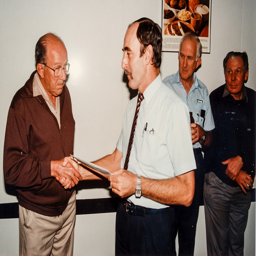
Two men are shaking hands while others look on.
A man wearing a tie shakes hands with an older man while two other men look on.
A man wearing a tie shakes hands with a man wearing a brown sweater.
A man is shaking another man's hand with others watching.
A man shaking another mans hand in a room.